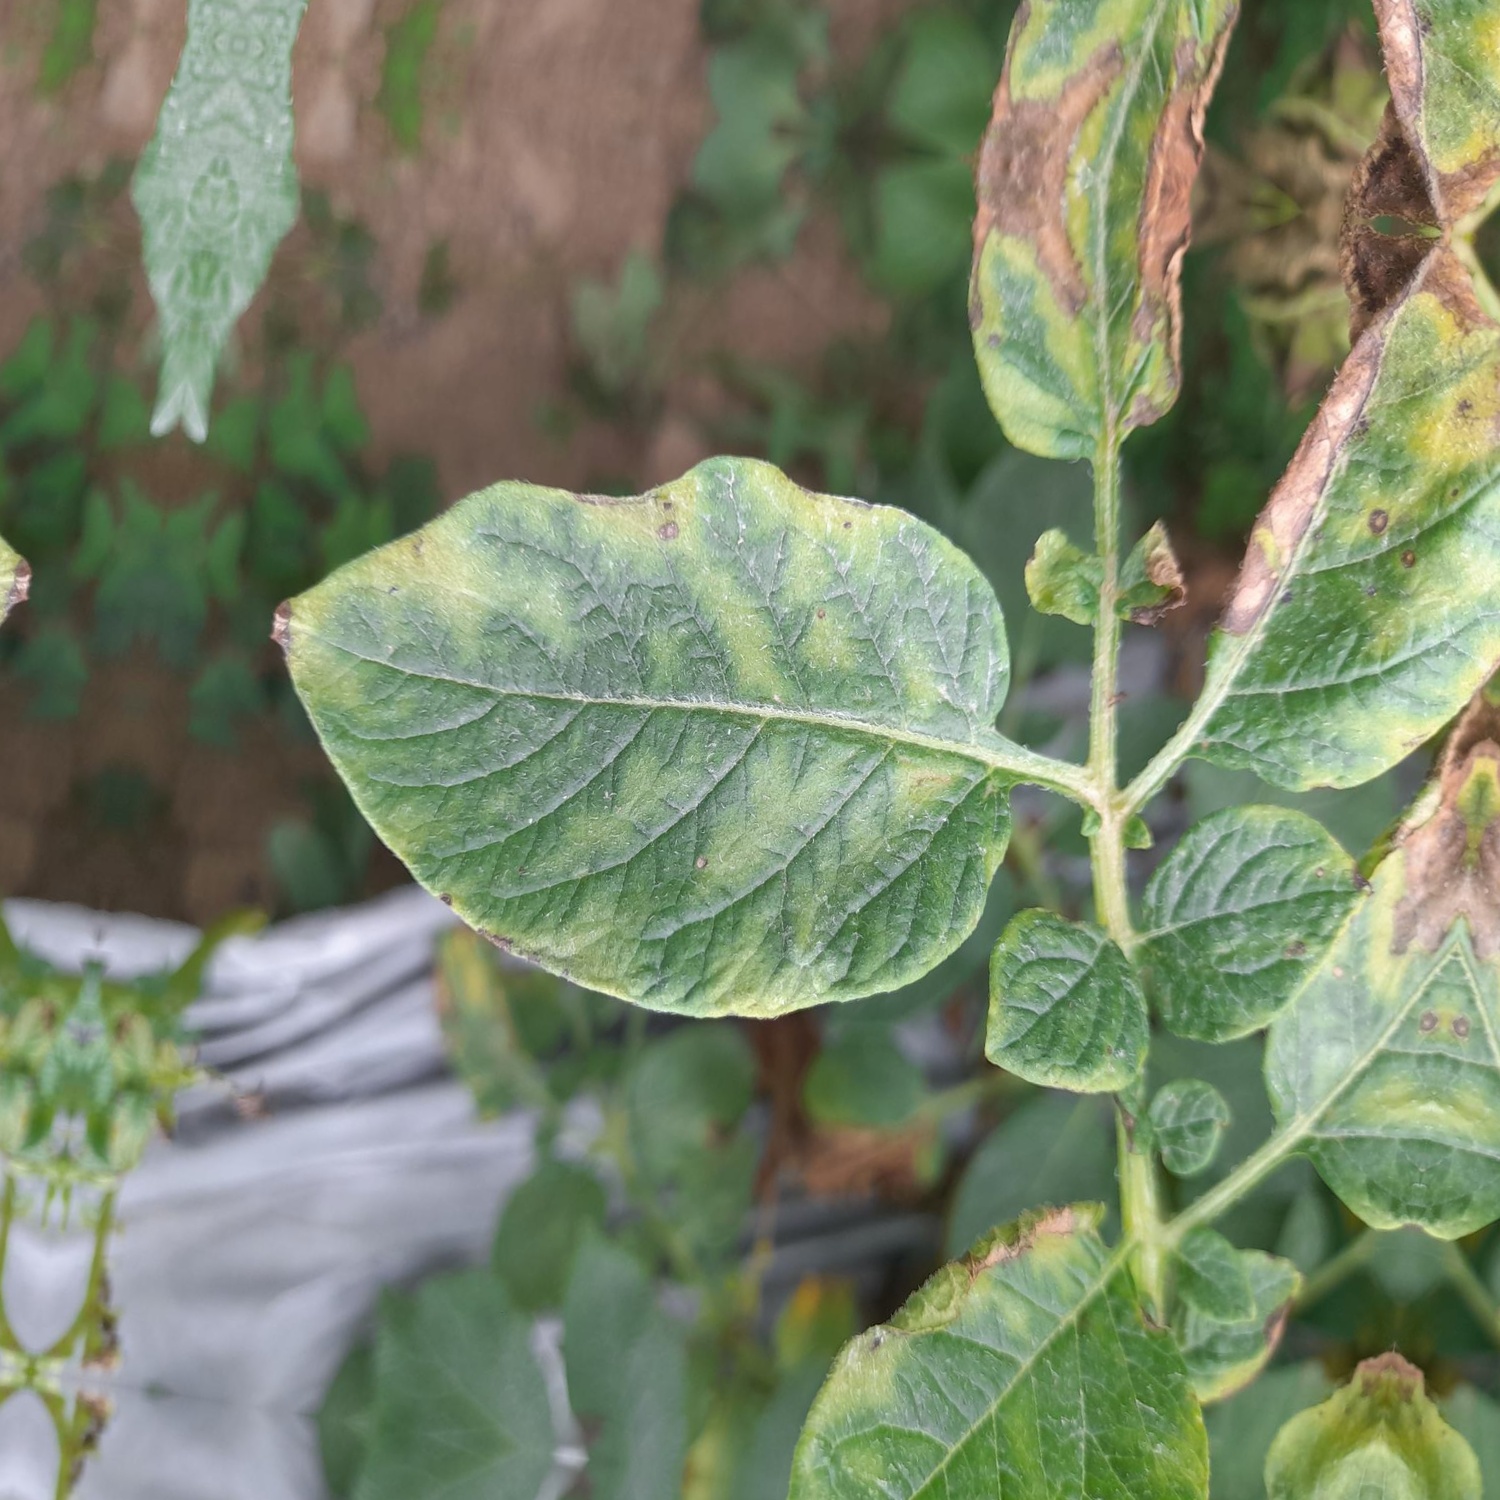
Etiqueta: Virus